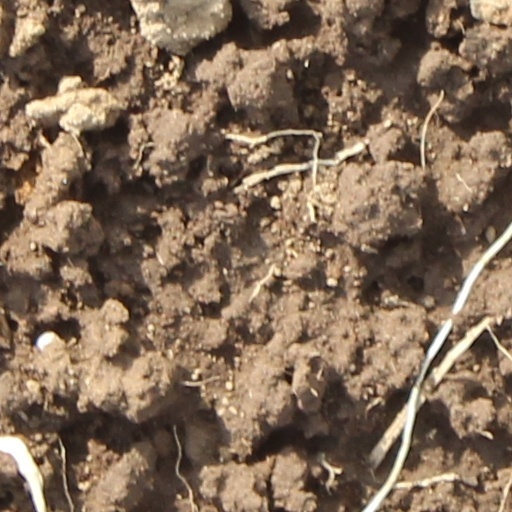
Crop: wheat